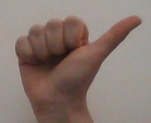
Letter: dhad